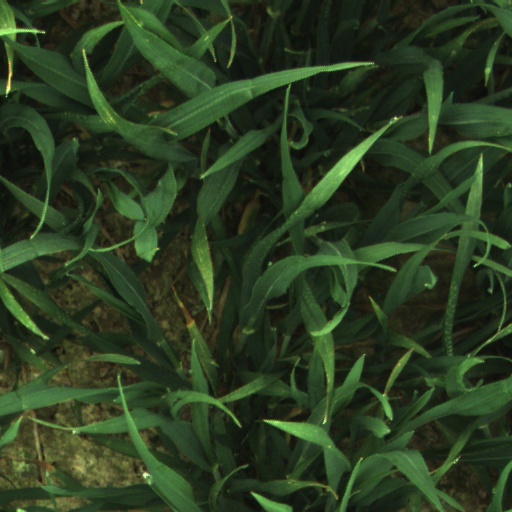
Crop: wheat